Alexei Morozov

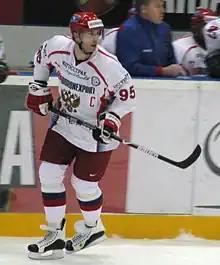
Morozov with the Russian team in a game versus the Czech Republic

In 2008, his Russian club Ak Bars Kazan joined the Kontinetal Hockey League. Although Morozov was limited to only 49 games due to a freak head-on collision with Atlant Moscow goaltender Ray Emery, he finished second in scoring with 70 points (32 goals and 38 assists). Following the season's end, Ak Bars swept Barys Astana in the Round of 16 and defeat them in season series 3–0. In the quarterfinals they would face the talent-laden Avangard Omsk and dispatch them in a final decisive game five 3–2 in overtime.